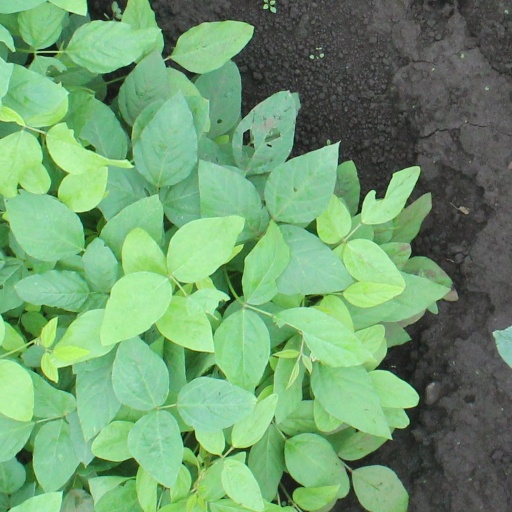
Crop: soybean